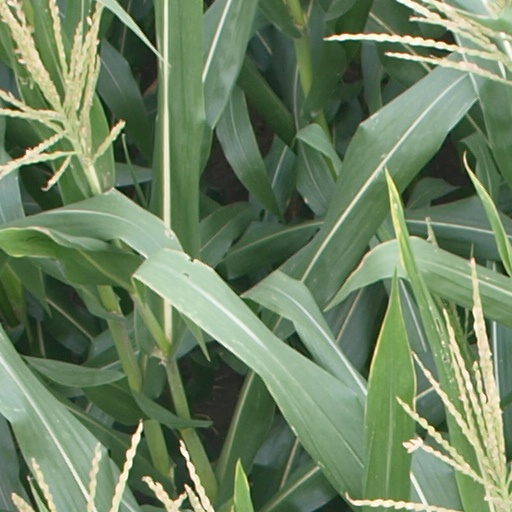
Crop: maize; corn